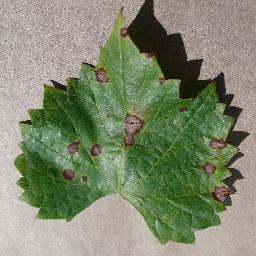
Label: Grape___Black_rot